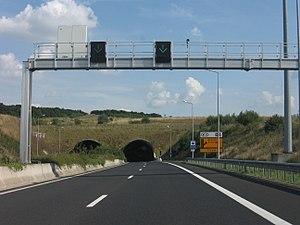
L'autoroute A13, appelée aussi collectrice du Sud pour sa partie ouest et liaison avec la Sarre pour sa partie est, est une autoroute qui relie Pétange à l'Allemagne sans passer par la capitale. Elle débute au rond-point Église entre Pétange et Bascharage, à l'ouest, et Schengen où elle passe la frontière allemande et rejoint l'autoroute allemande 8. Elle est constituée de deux tronçons distincts reliés entre eux par l'autoroute A4, qu'il faut emprunter sur deux kilomètres environ.